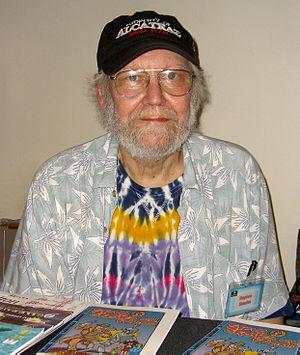
Ramona Fradon est une dessinatrice de bandes dessinées américaine née le 2 octobre 1926 à Chicago dans l'Illinois.
Steve Skeates est un scénariste de bande dessinée américain qui travaille pour l'industrie du comic book depuis 1968. Il a travaillé sous le pseudonyme Chester P. Hazel.